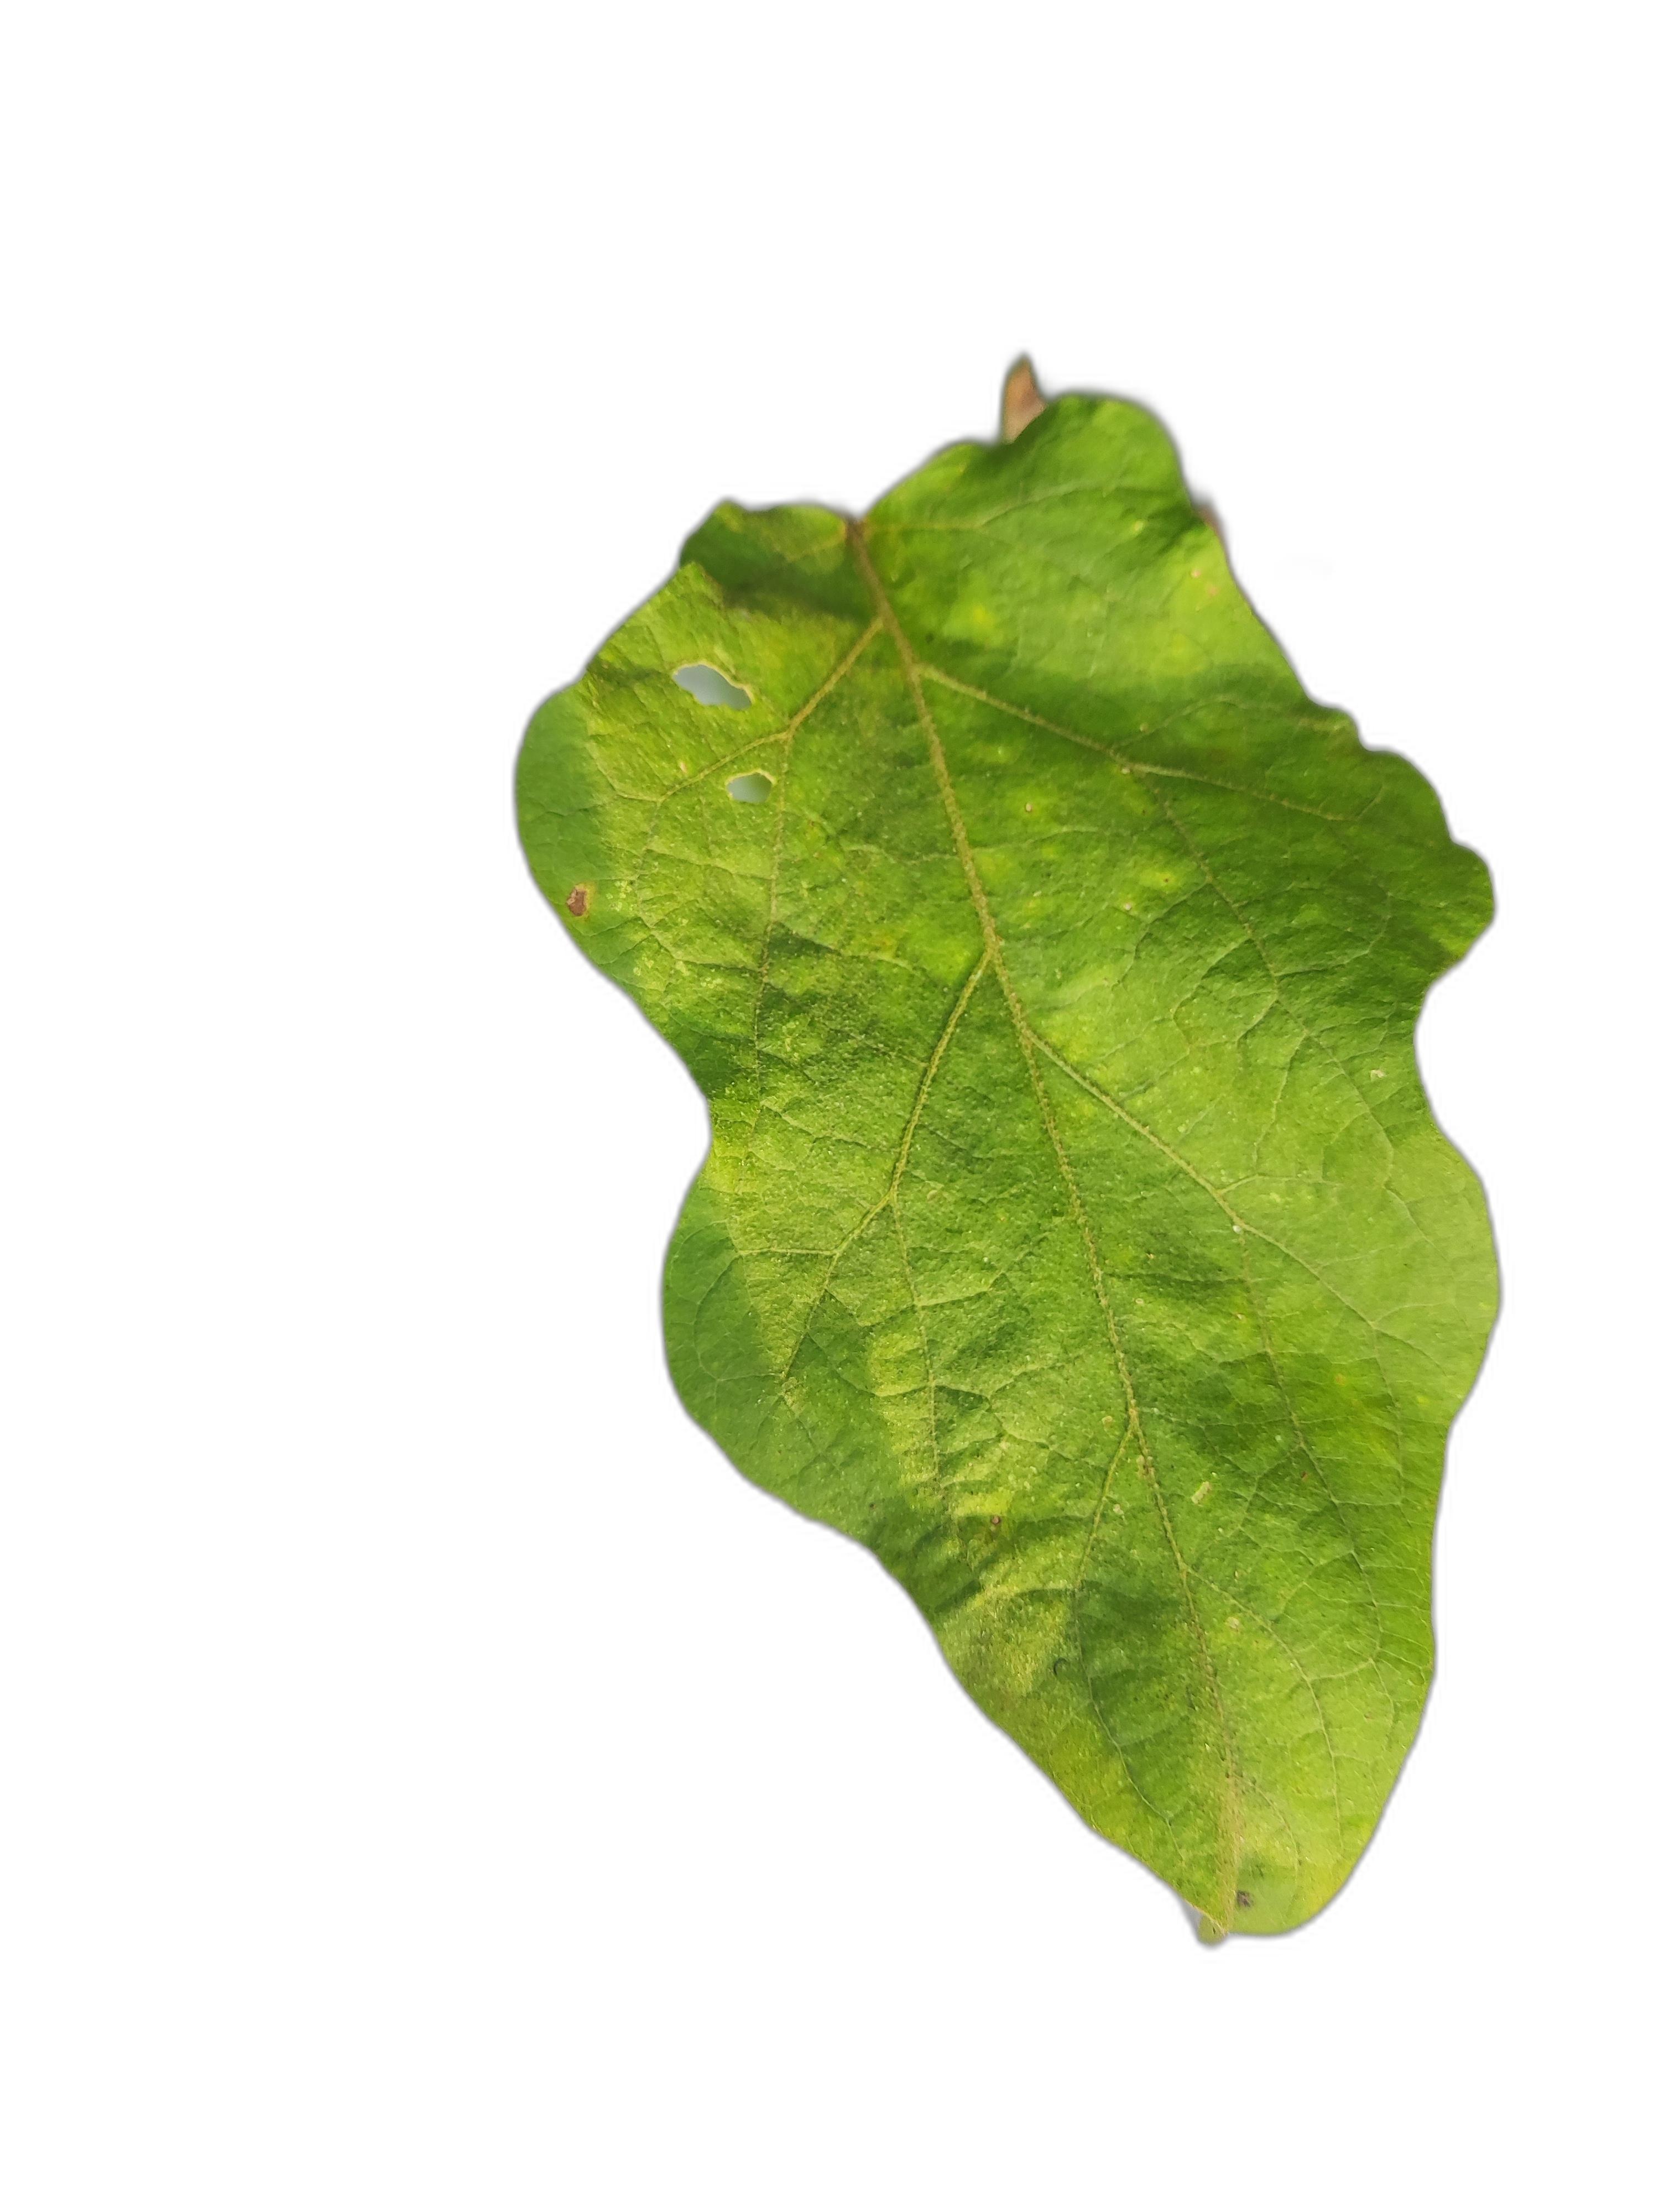
Label: Healthy Leaf